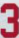
Number: 3